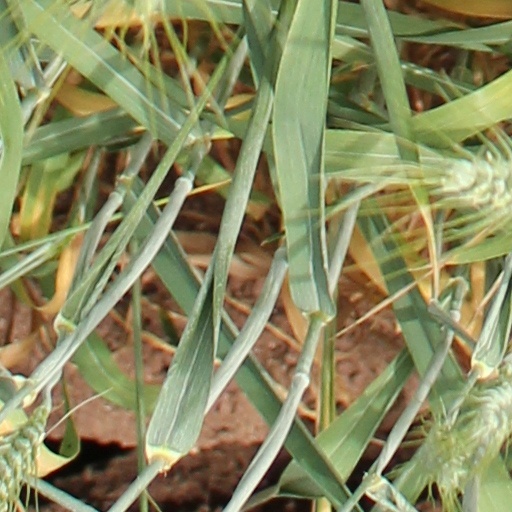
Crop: wheat